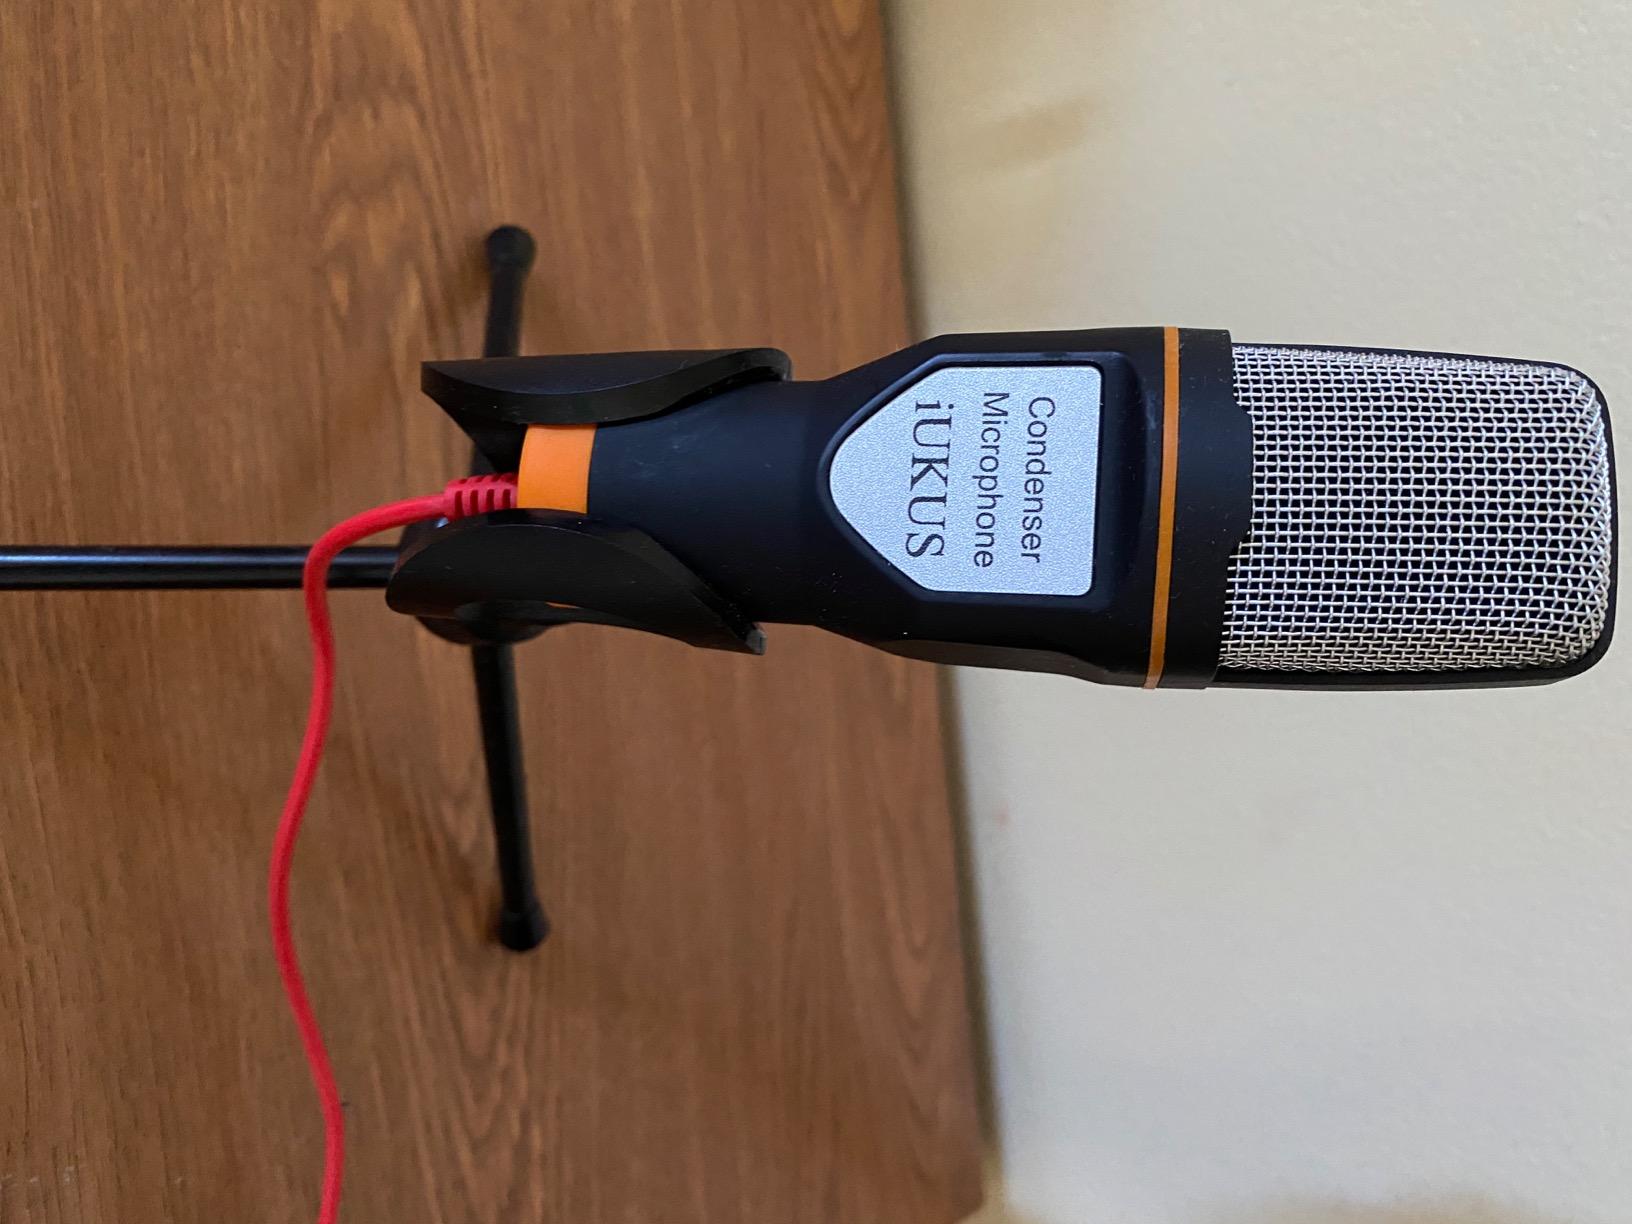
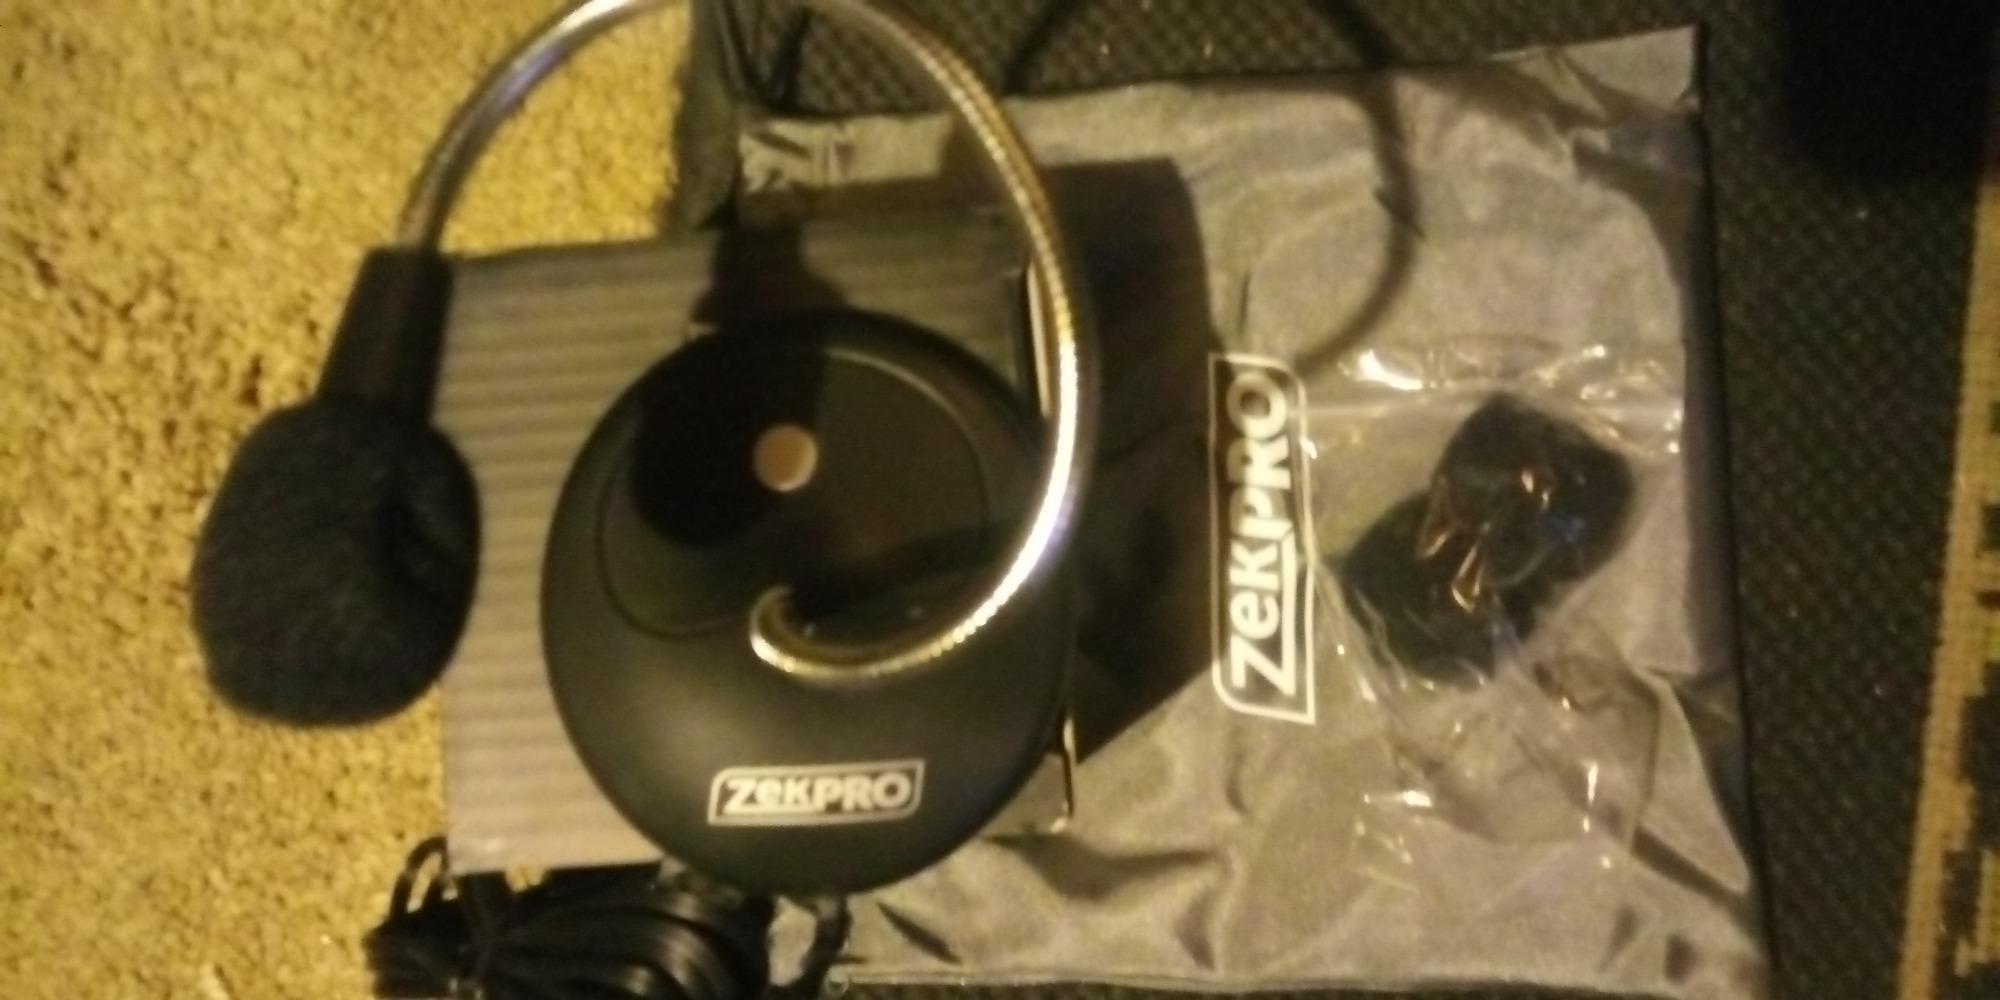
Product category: microphone
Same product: no